José Vaquero

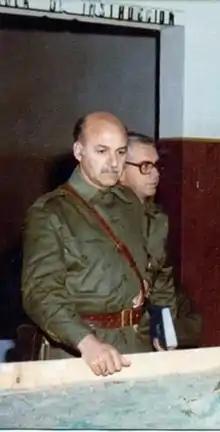
José Vaquero

José Antonio Vaquero (19 December 1924 – 22 September 2006) was de facto Federal Interventor of Córdoba, Argentina from 24 March 1976 to 12 April 1976.